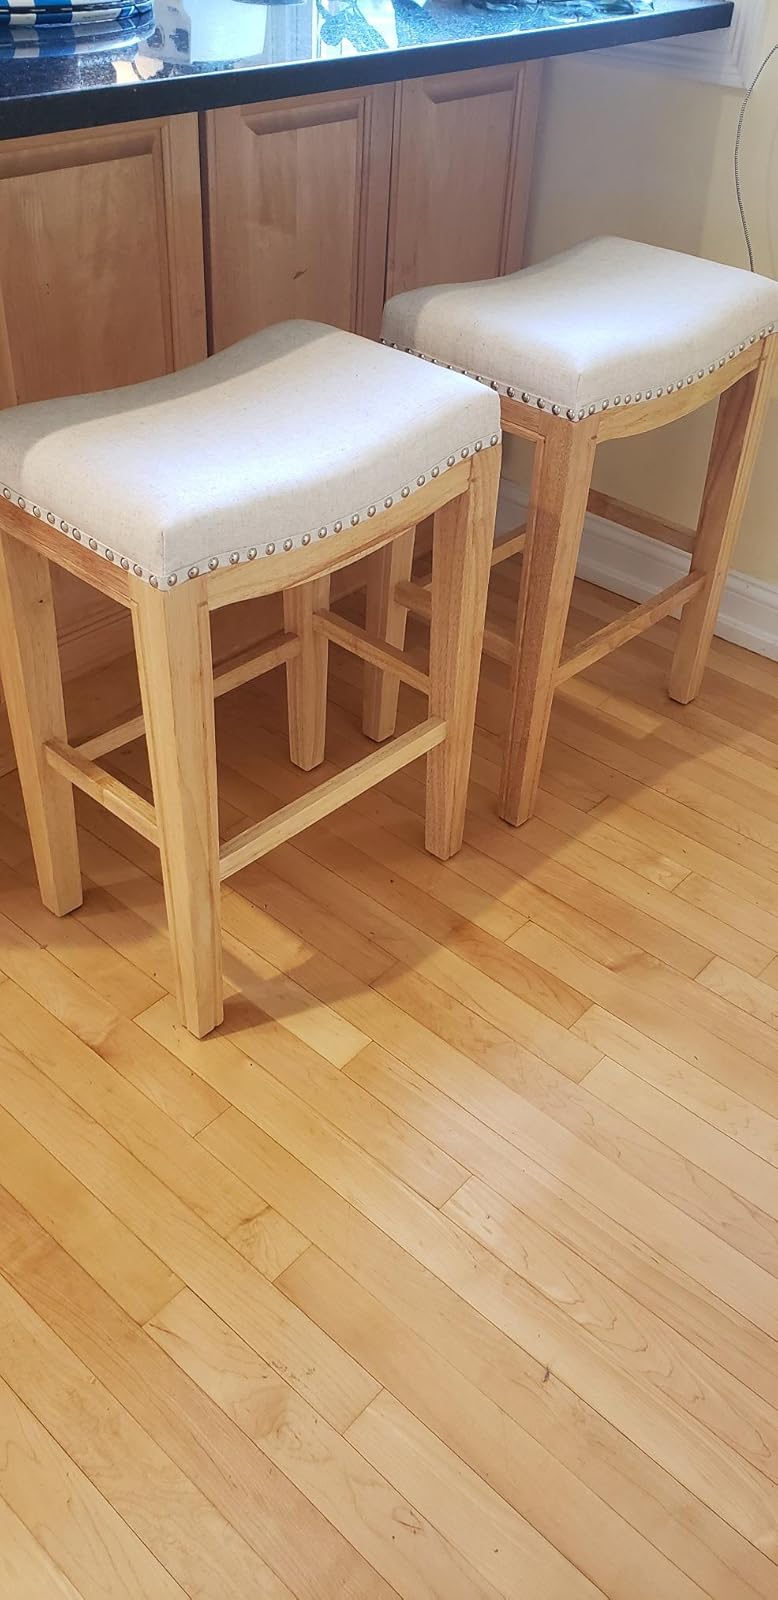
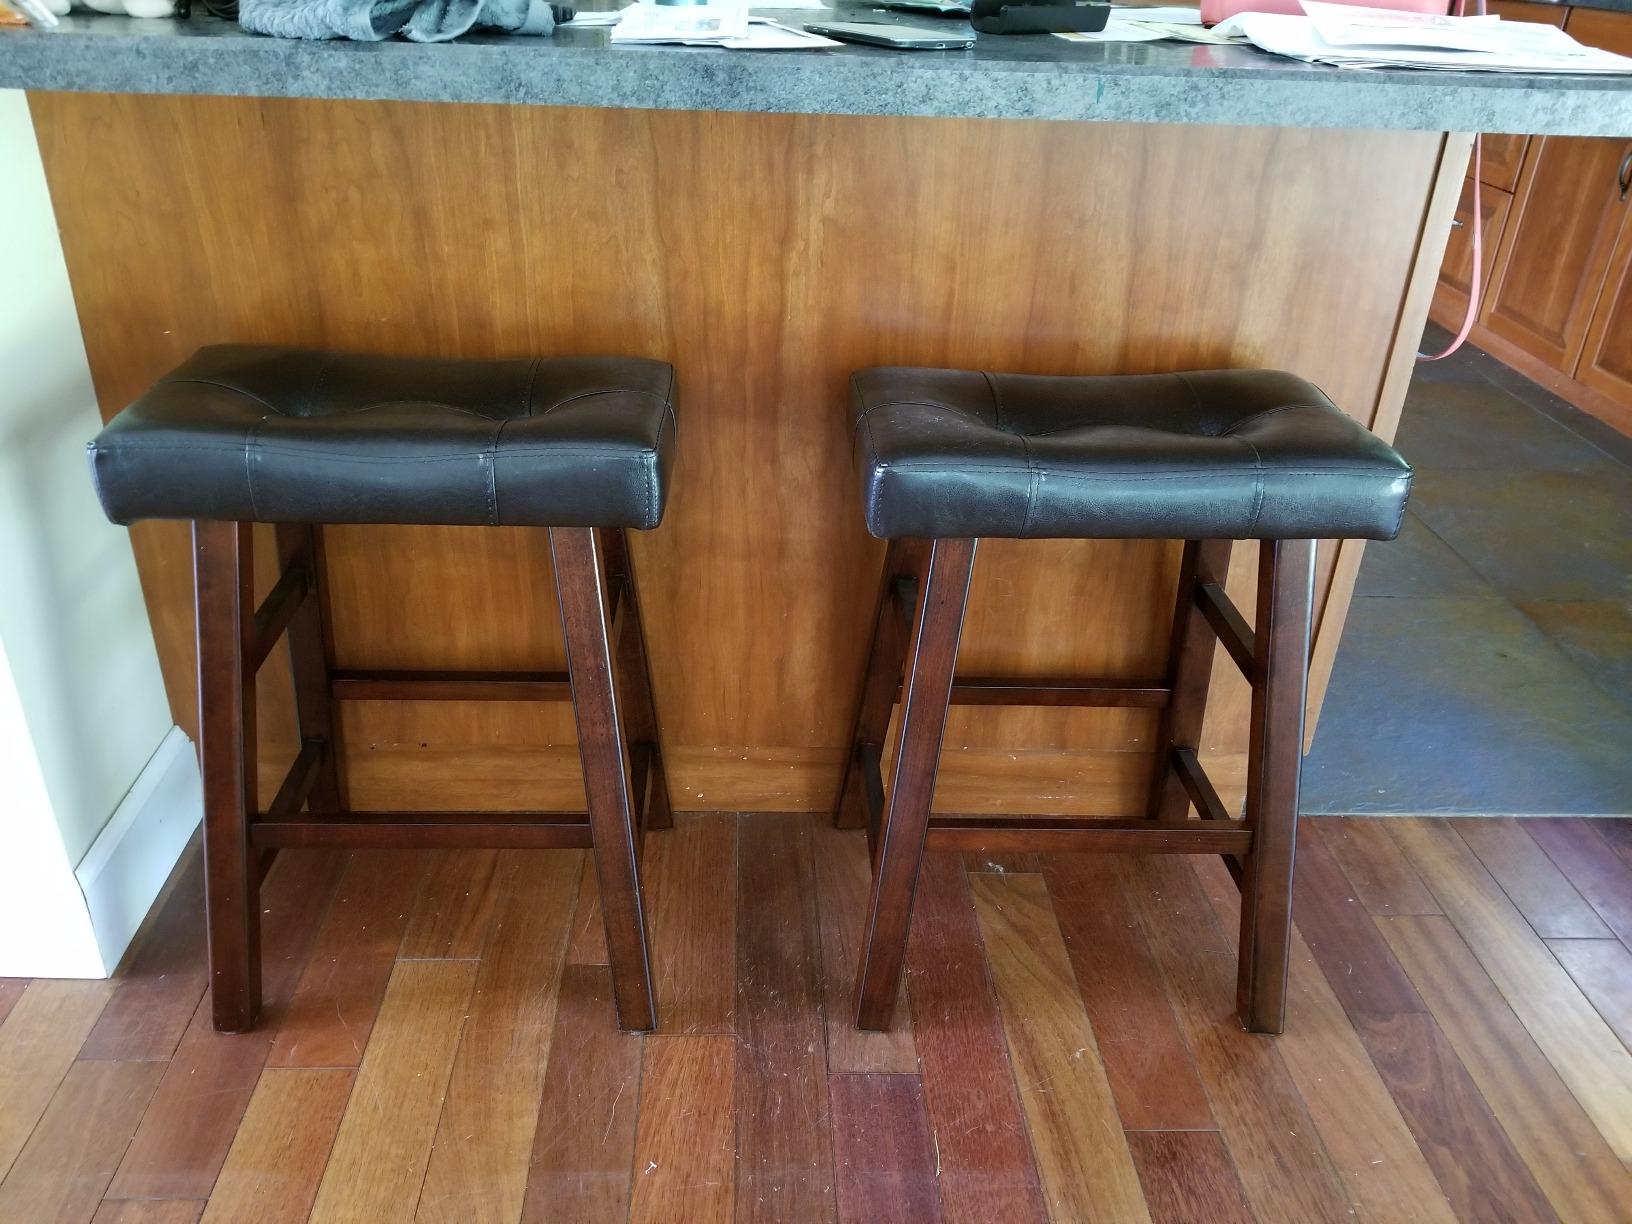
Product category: stool
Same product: no